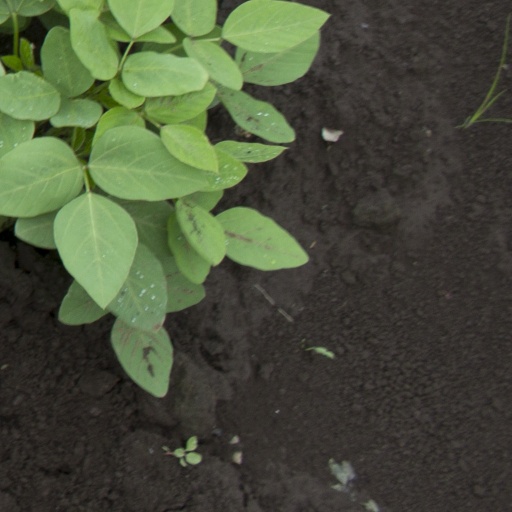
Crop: soybean